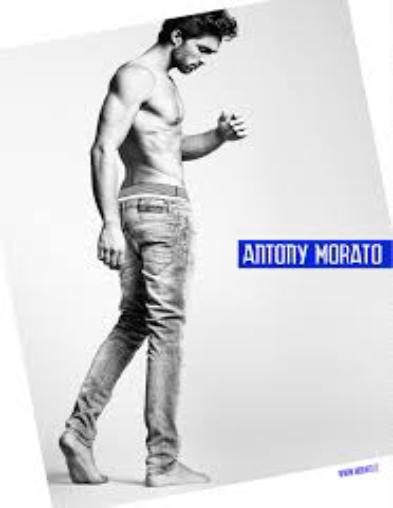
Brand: Antony Morato
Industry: Clothes